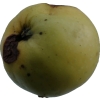
Label: Apple 13